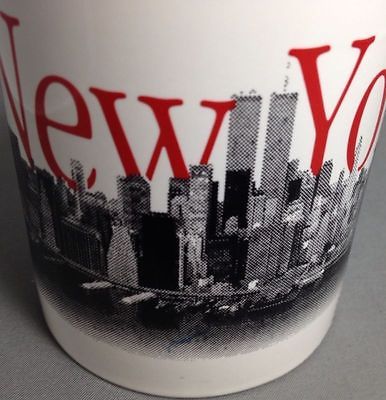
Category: mug